Amman

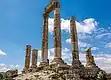
Great Temple ("Temple of Hercules") at the Amman Citadel (Jabal Al-Qalaa)

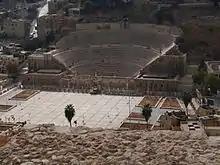
The Roman Theatre, built around AD 100, and the modern Hashemite Plaza

The Romans conquered much of the Levant in 63 BC, inaugurating a period of imperial rule conducted from Rome that lasted for four centuries. In the northern parts of modern-day Jordan, the Greek cities of Philadelphia (Amman), Gerasa, Gedara, Pella and Arbila joined with other cities in Palestine and southern parts of today's Syria to form the Decapolis League, a confederation based on common economic and cultural interests (see also Scythopolis, Hippos, Capitolias, Canatha and Damascus). Philadelphia became a point along a road stretching from Ailah to Damascus that was built by Emperor Trajan in AD 106. This provided an economic boost for the city in a short period of time.